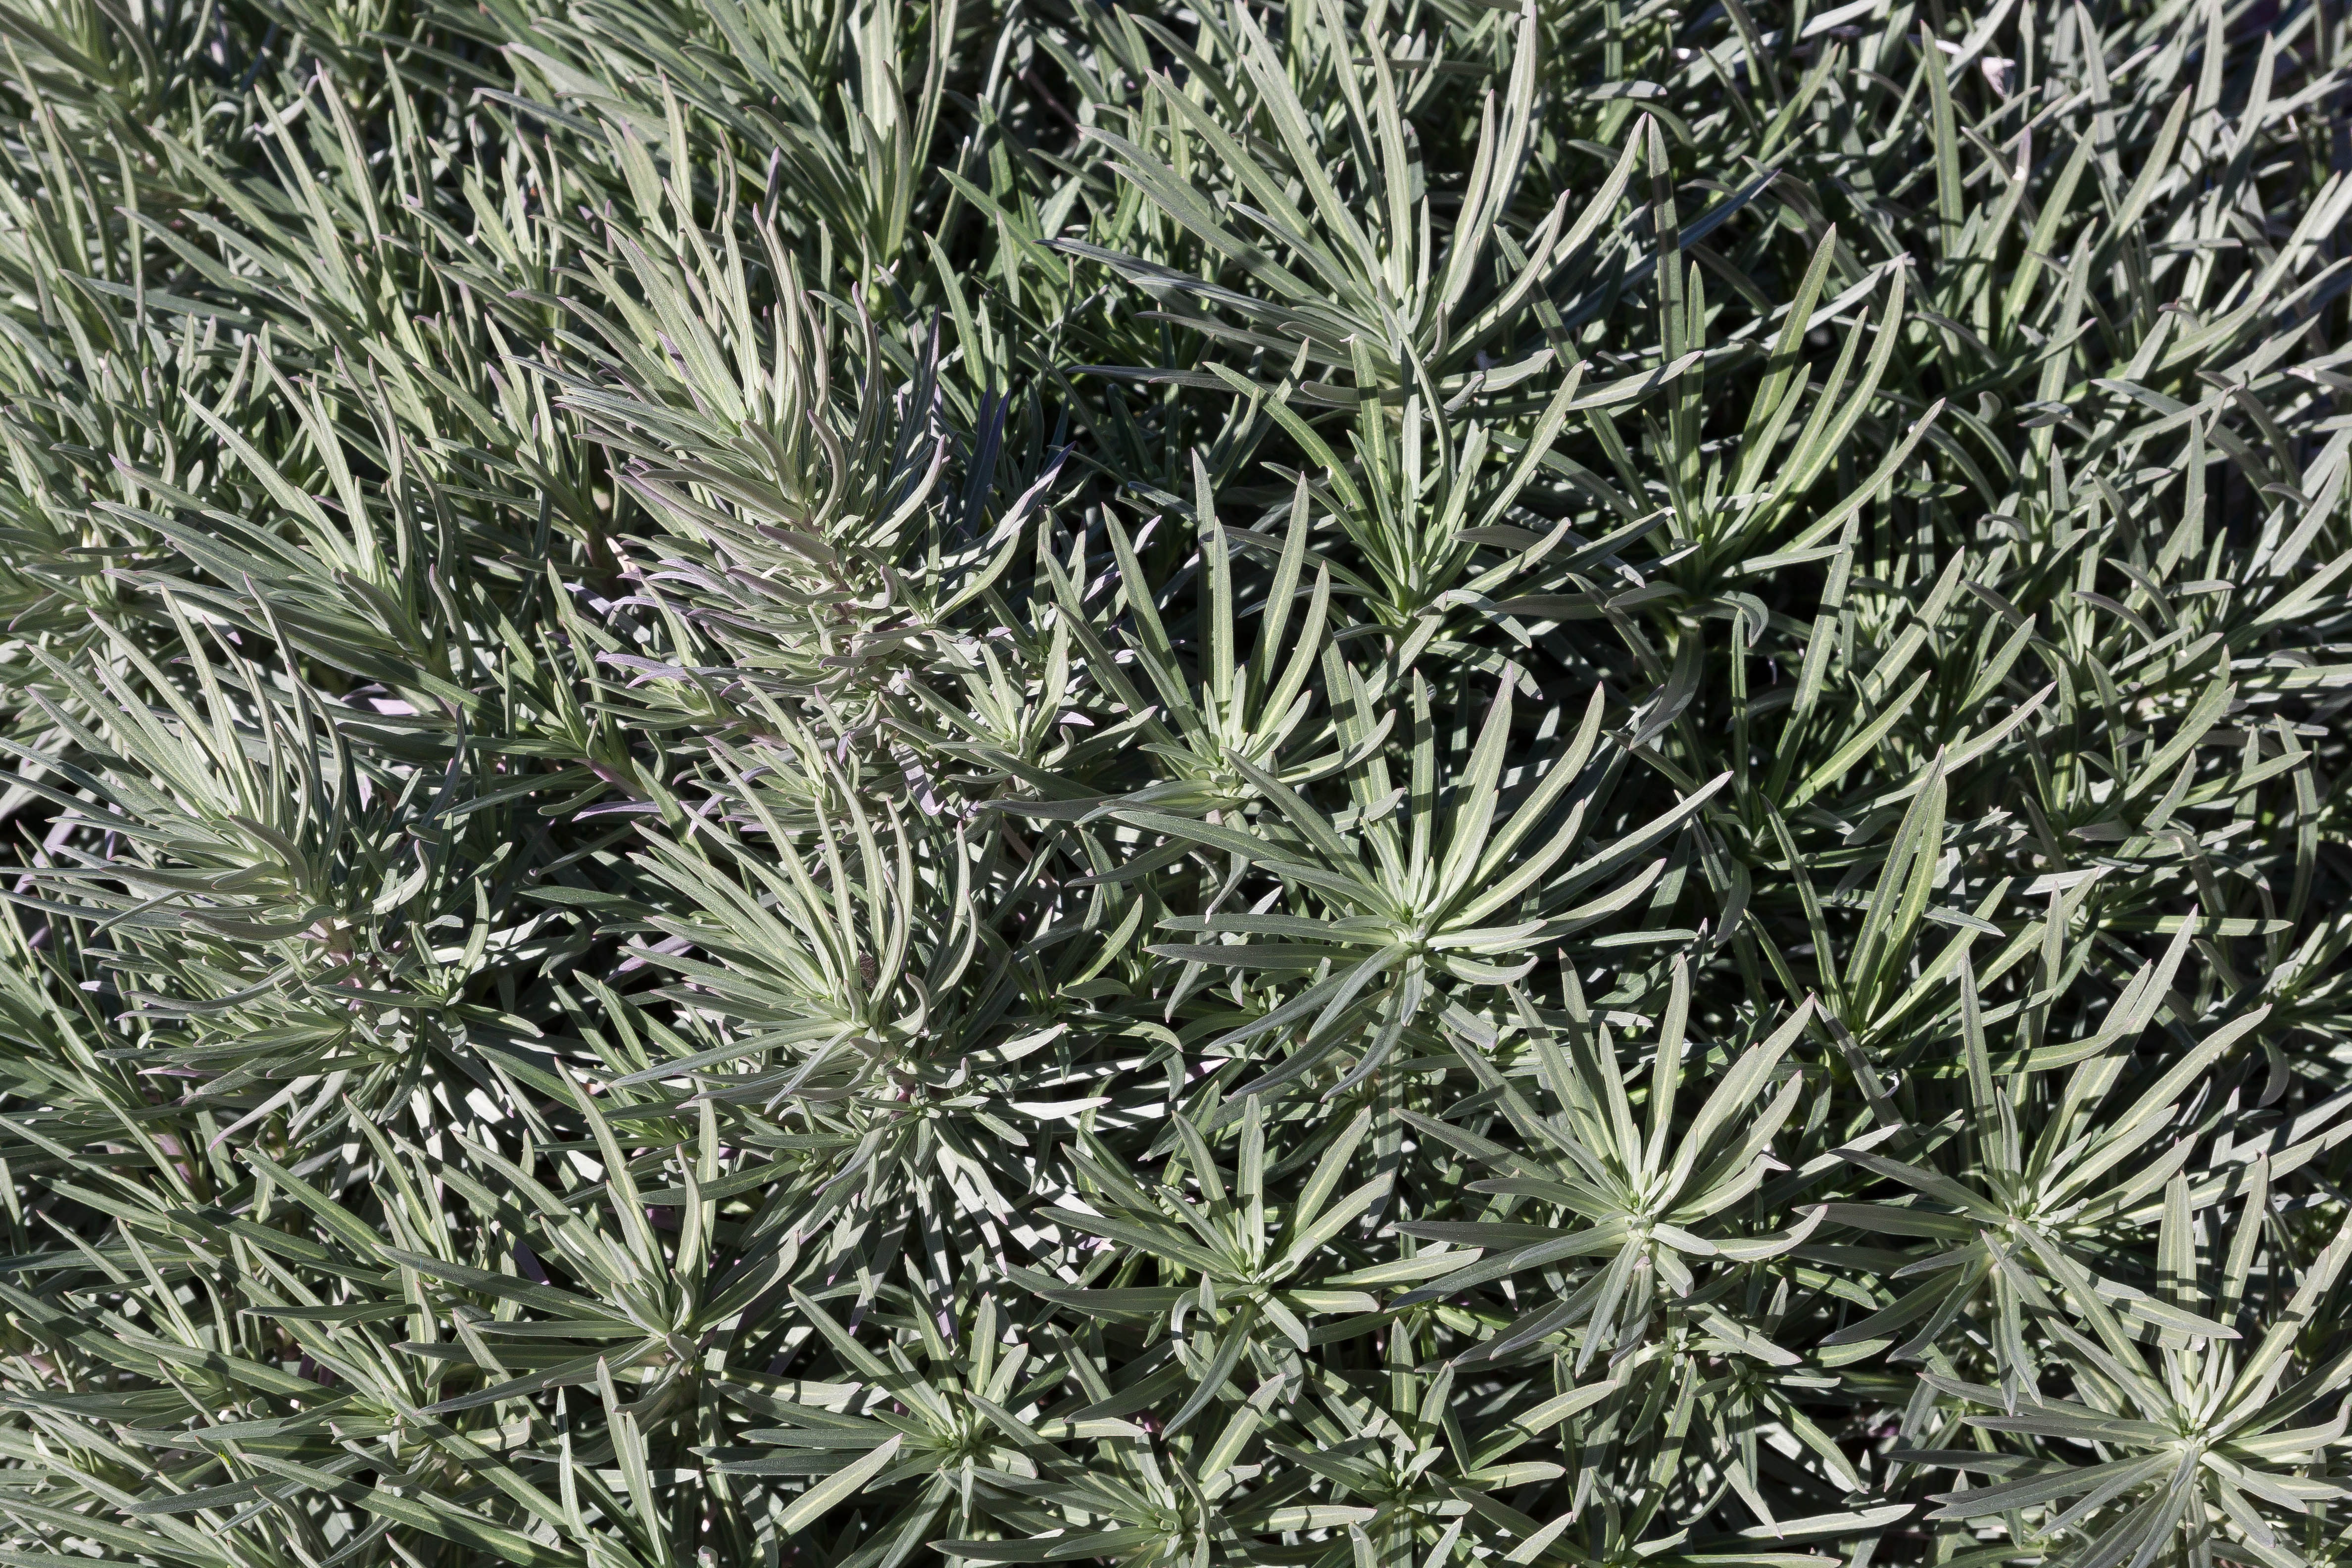
tree, nature, branch, plant, star, flower, frost, bush, herb, botany, close, flora, lavender, leaves, background, ecosystem, rosemary, fund, flowering plant, daisy family, wormwood, grass family, land plant, english lavender, southernwood, artemisia